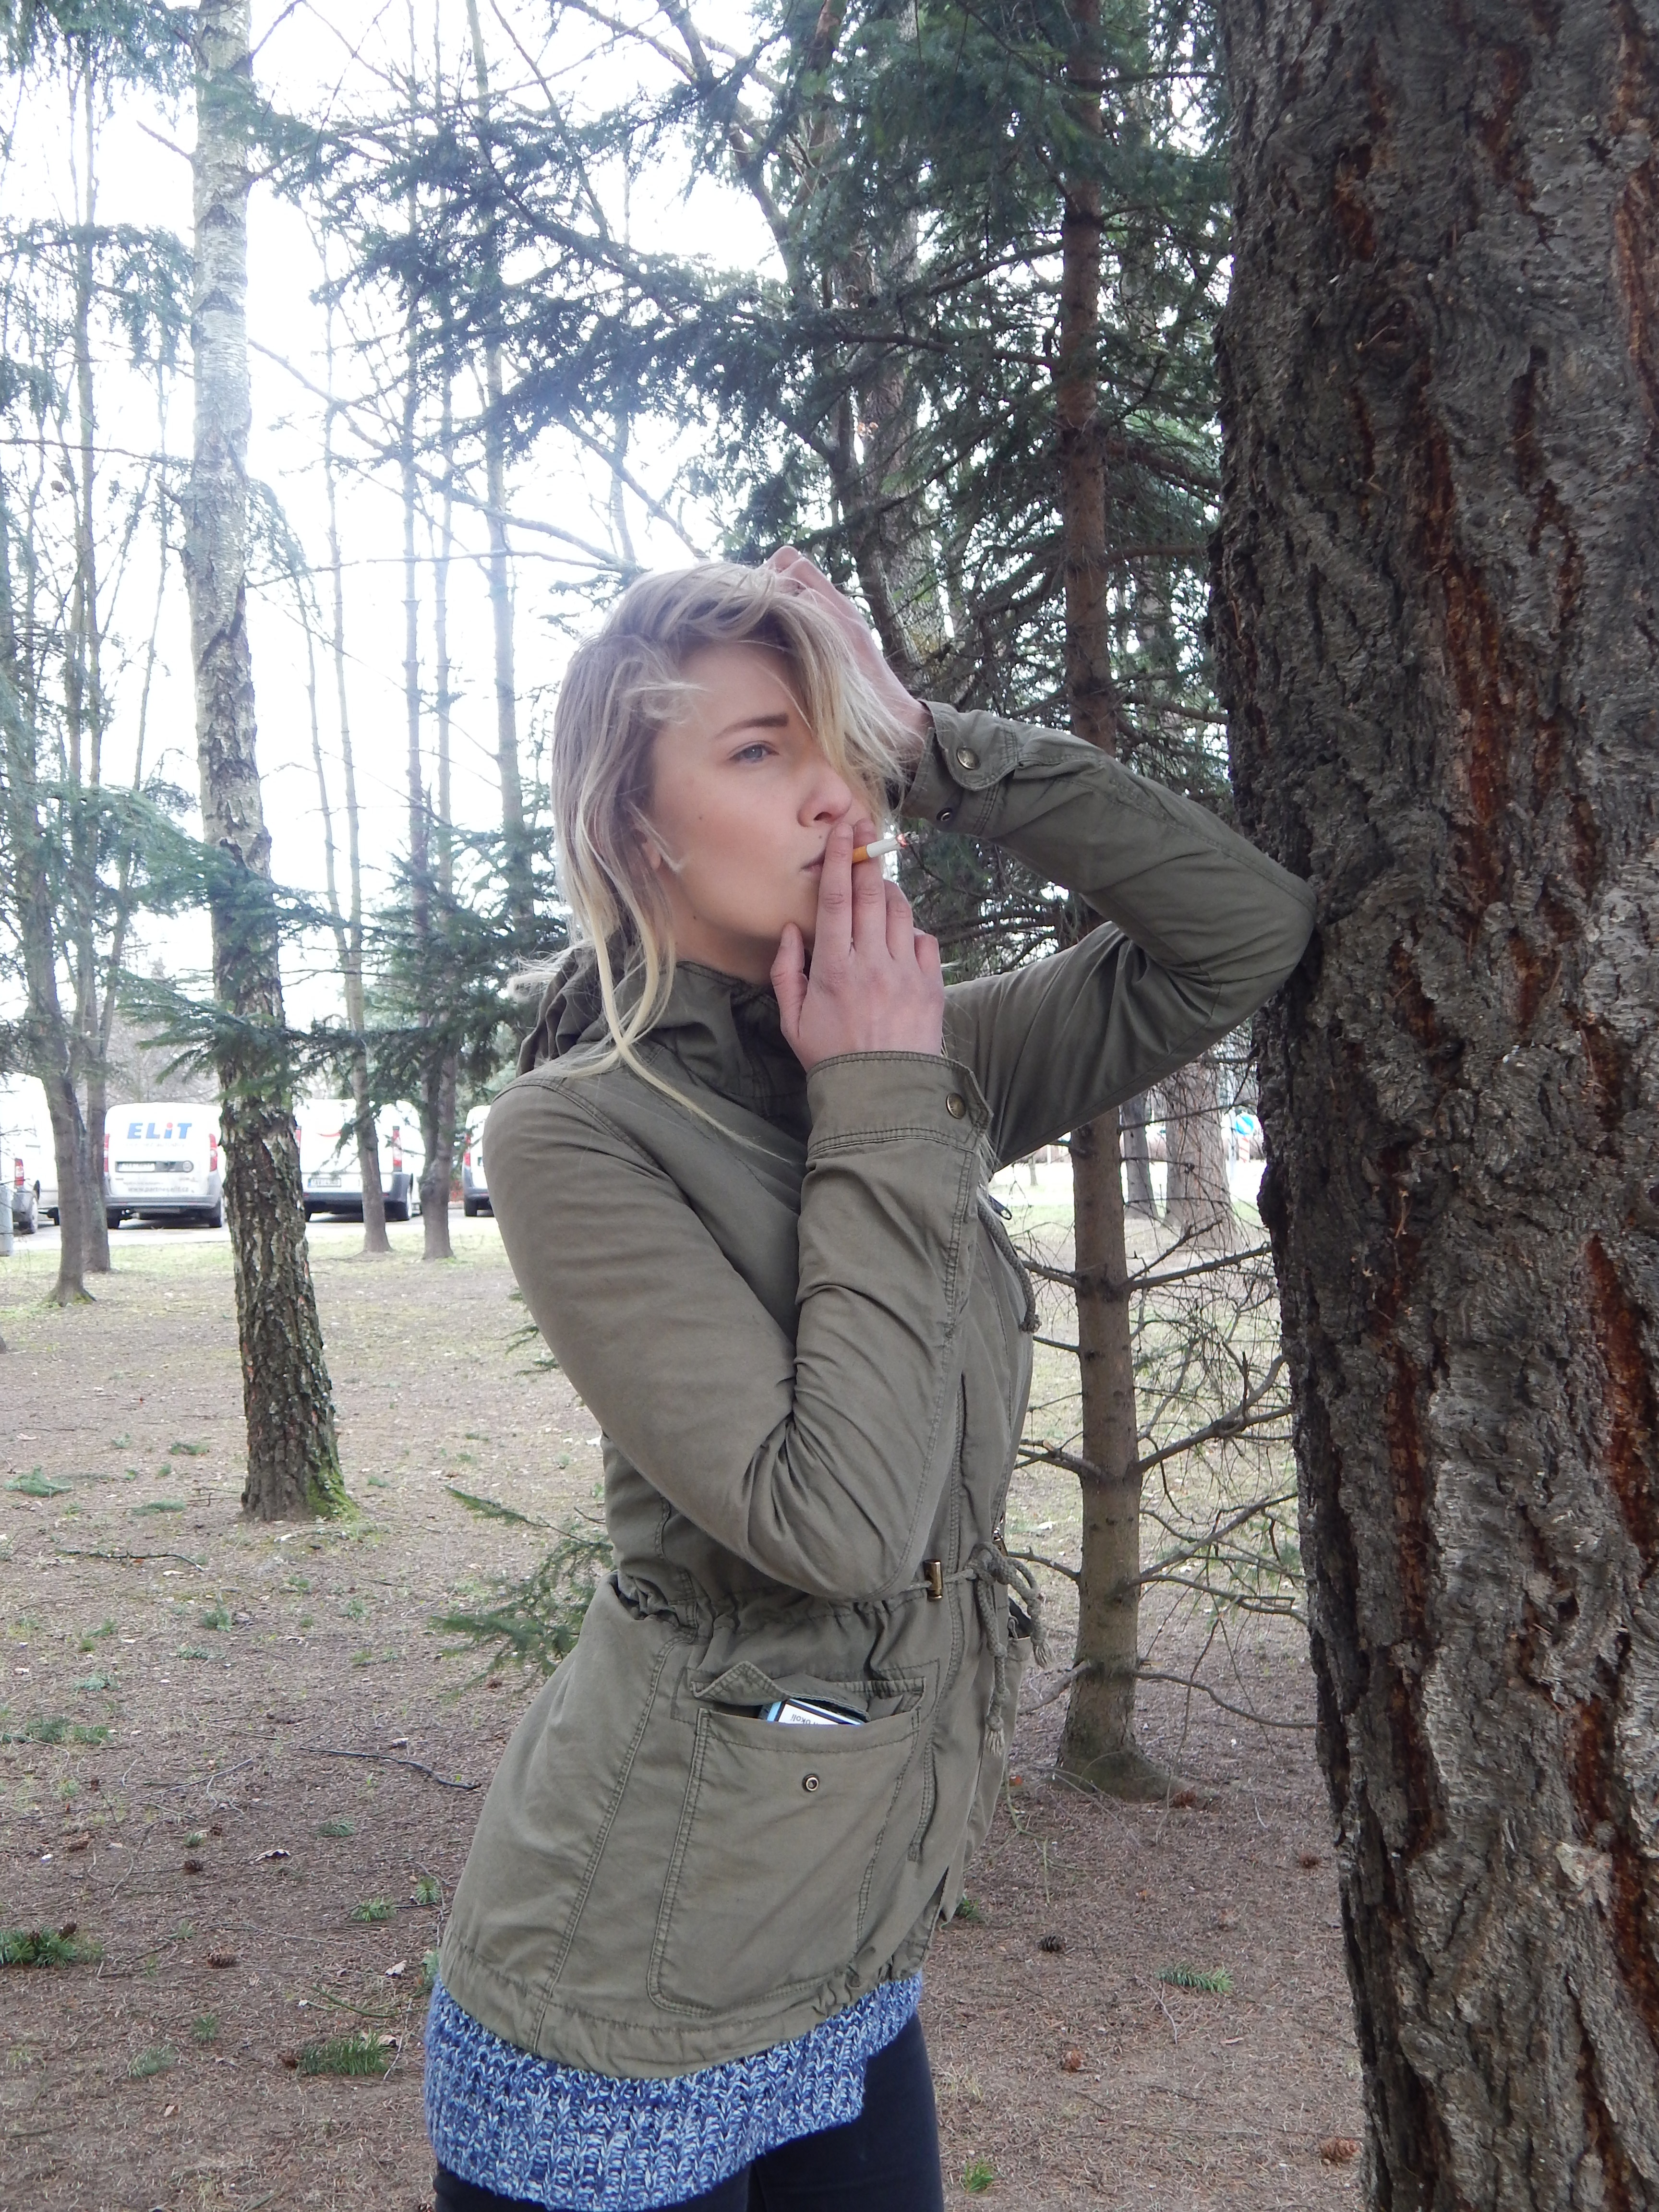
tree, winter, girl, model, spring, park, fashion, clothing, outerwear, season, cigarette, friend, trees, footwear, photo shoot, eli ka